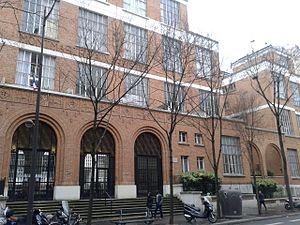
La rue Ordener est une voie du 18ᵉ arrondissement de Paris, en France.
La cité Montmartre-aux-artistes est une cité d'artistes construite dans les années 1930 par l'architecte Adolphe Thiers sur l'initiative du sculpteur Louis-Aimé Lejeune et située à Montmartre, au 189 de la rue Ordener, dans le 18ᵉ arrondissement de Paris. Constituée de 180 ateliers-logements gérés par l'office public Paris Habitat, elle est la plus vaste d'Europe.
Louis-Aimé Lejeune est un sculpteur français né le 22 janvier 1884 à Livet-sur-Authou et mort à Paris le 7 avril 1969.